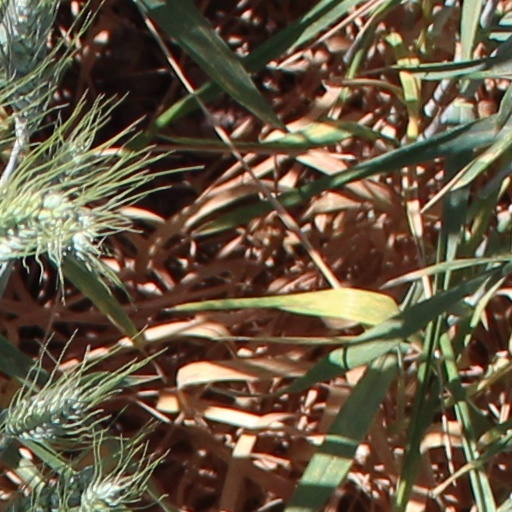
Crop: wheat